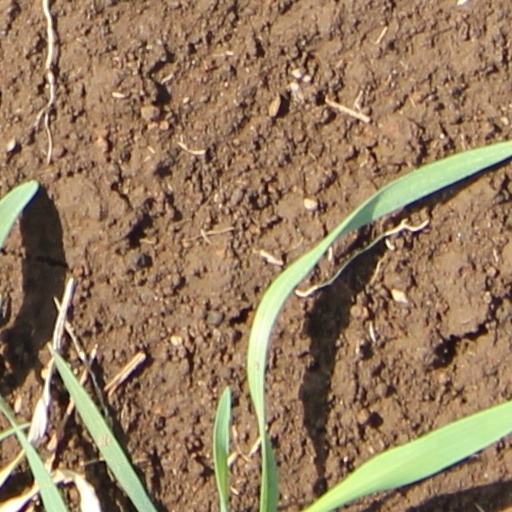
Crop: wheat